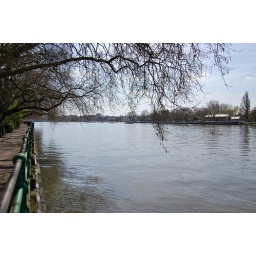
Looking back from near Fulham's ground across the river towards Putney